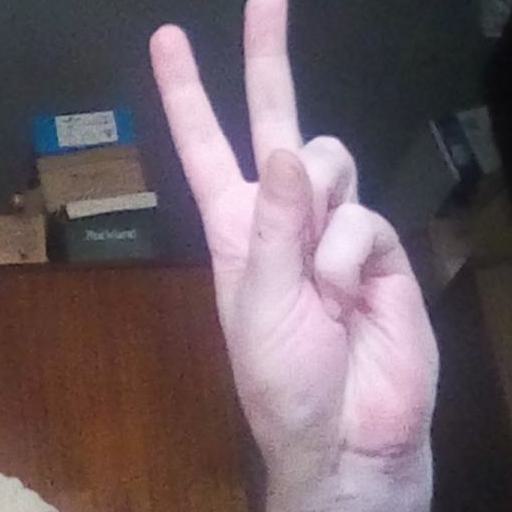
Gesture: peace